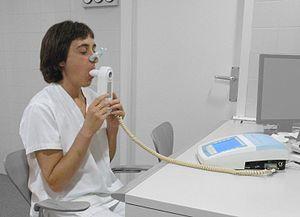
La spirométrie est un test de mesure de la respiration.